Heikki H. Herlin

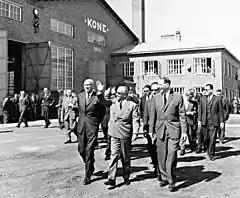
Herlin (right) presenting Kone premises to the Tunisian president Habib Bourguiba (middle) and the Finnish president Urho Kekkonen (left).

Herlin's early international experience effected on his career as Kone manager. He put focus on product development and was open-minded at extending the market area. His contribution on war reparation industry was significant; he also saw the potential of the Soviet market already in the 1940s.